Llandudno, Western Cape

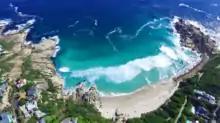
An aerial view of Llandudno beach.

Llandudno is a seaside suburb of Cape Town on the Atlantic seaboard of the Cape Peninsula in the Western Cape, South Africa. There are no street lights, shops or commercial activities, and the town has some of the most expensive residential property in South Africa.